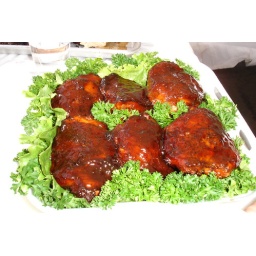
chicken turn in box